James Anderson of Hermiston

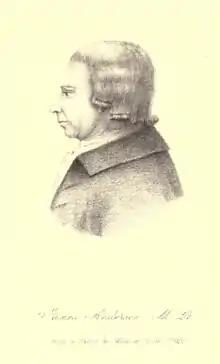
James Anderson circa 1792

James Anderson FRSE FSAScot (1739 – 15 October 1808) was a Scottish agriculturist, journalist and economist. A member of the Edinburgh Philosophical Society, Anderson was a prominent figure in the Scottish Enlightenment. He invented the Scotch plough. As a writer he adopted the nom de plume of Agricola.